Papu Gómez

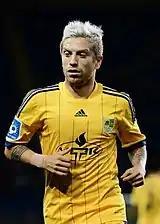
Gómez with Metalist in 2013

Rebuffing offers from several big clubs, including Atletico Madrid, Fiorentina, and Inter Milan, Gómez himself requested a transfer to little-known Metalist Kharkiv of the Ukrainian Premier League, citing the club's commitment to growth and the opportunity to play in the upcoming UEFA Champions League as his reasons. On 2 August 2013, he signed four-year contract with the club, which included a €12 million release clause, following a €7 million transfer fee. However, things did not go well for him with the side from the beginning.